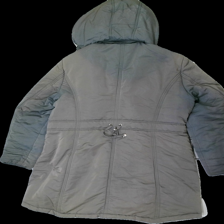
View: back
Type: Winter jacket
Category: Ladies
Brand: Not in the list
Brand text on label: frandsen
Colors: Grey
Material: 85% polyester 15% nylone
Cut: Regular
Size: 40
Season: Winter
Stains: Major
Damage location: bottom right
Damage 2 location: top left
Price range: <50
Recommended usage: Export
Description: grå vinter jacka, missfärgad/solblekt